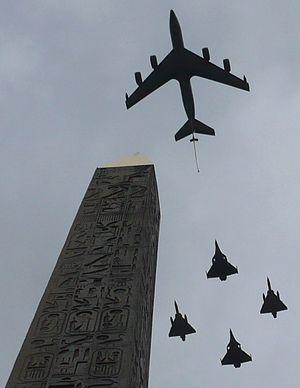
Avions militaires en formation. Place de la Concorde, Paris (France).
Le défilé militaire du 14 Juillet est une parade militaire organisée chaque année depuis 1880 à Paris à l'occasion de la fête nationale française. Le gouverneur militaire de Paris est responsable de l'organisation générale du défilé. Cette manifestation militaire invite parfois des unités de troupes armées étrangères à défiler aux côtés des armées françaises.
L'industrie française emploie 2,7 millions de salariés qui représente 10 % du PIB national en 2016. Le chiffre d'affaires s'élève à 870 milliards d'euro hors taxe. Ainsi on retrouve 235 000 entreprises industrielles.